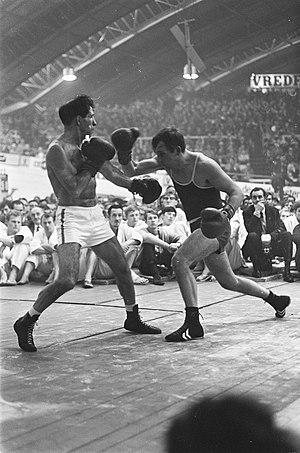
Bep van Klaveren est un boxeur néerlandais né le 26 septembre 1907 et mort le 12 février 1992 à Rotterdam.